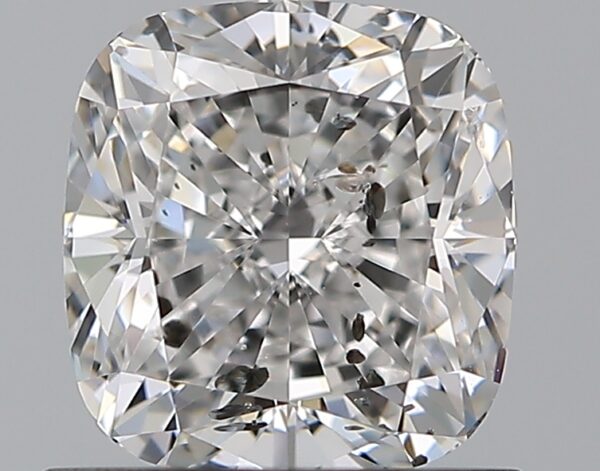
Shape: cushion
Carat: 1.02
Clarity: SI2
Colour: E
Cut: EX
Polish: EX
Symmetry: EX
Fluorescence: VSL
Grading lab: IGI
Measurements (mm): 5.84 x 5.49 x 3.78